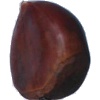
Label: chestnut